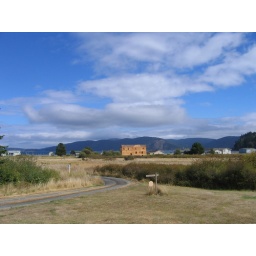
The view off his porch. The large house some one is building down by the beach. That is Swifts Bay beyond.